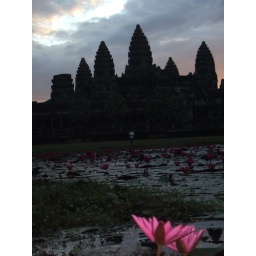
the pink colour of the lotus flower against the background of Angkor Wat is so contrasting.